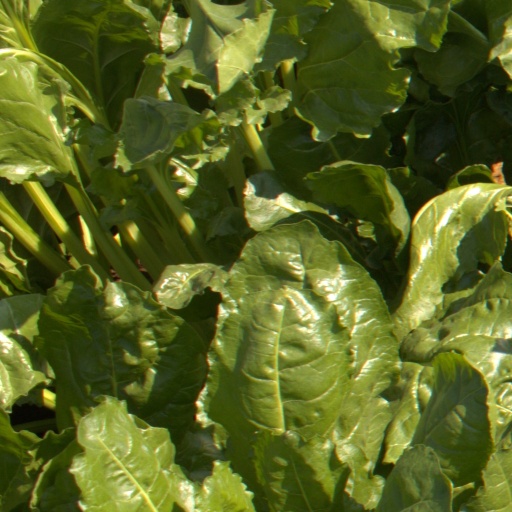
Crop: sugar beet